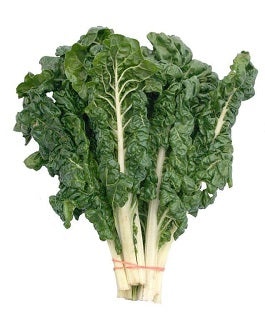
SILVERBEET
Brand: Fresha Fruit
SILVERBEET
Category: Food, Beverages & Tobacco > Food Items > Fruits & Vegetables > Fresh & Frozen Vegetables > Greens > Beet Greens